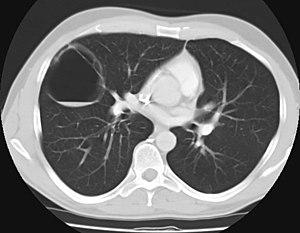
La maladie adénomatoïde kystique du poumon aussi nommée maladie adénomatoïde du poumon est une pathologie congénitale caractérisée par une prolifération anormale de tissu bronchique avec apparition de kystes pulmonaires. Cette pathologie survient un peu plus fréquemment chez les garçons que chez les filles et atteint n'importe quel lobe pulmonaire. Elle est unilobaire dans plus de 80 % des cas et atteint les deux poumons dans moins de 2 % des cas. Il existe une classification divisant cette pathologie en trois types en fonction de la taille des kystes et de l'aspect de l'épithélium dans ces kystes. Cette classification permet de porter un pronostic.